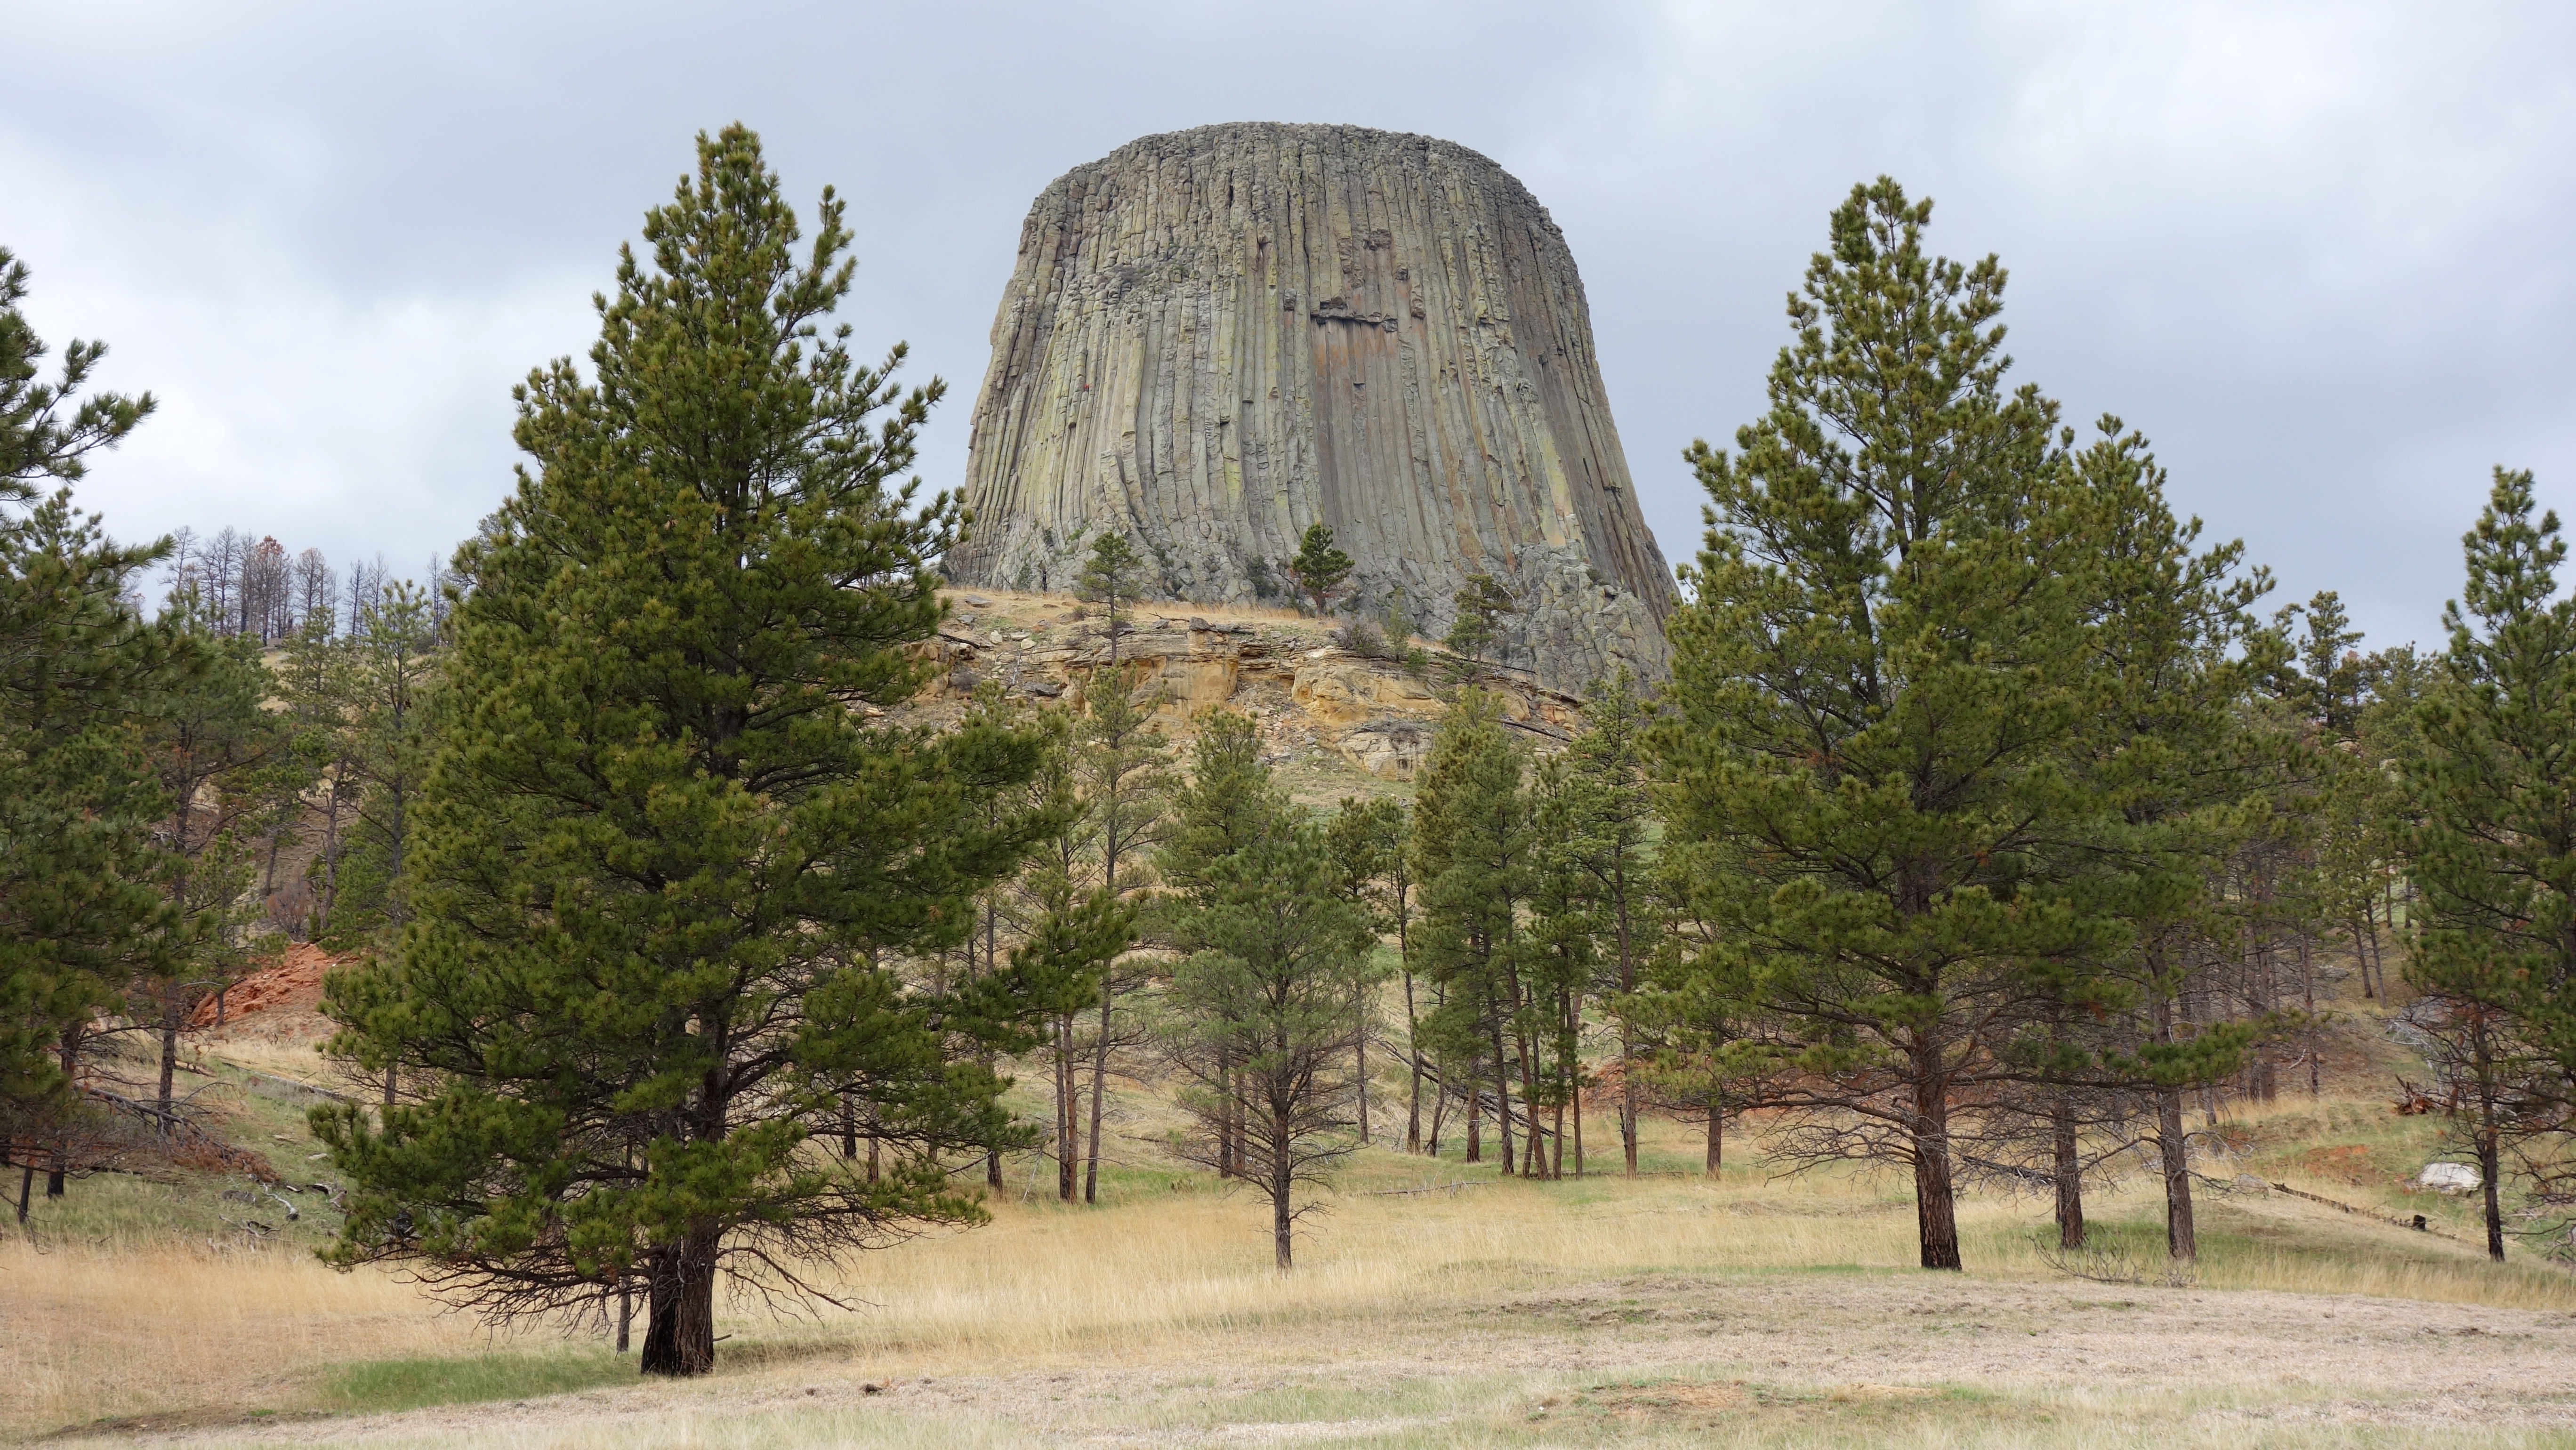
landscape, tree, nature, rock, monument, park, usa, america, national park, erosion, united states, wyoming, ecosystem, monolith, grooves, national monument, devils tower, intrusive rock